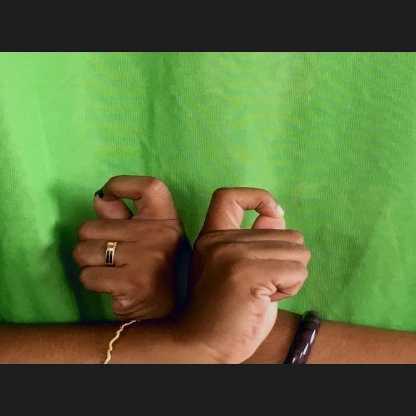
Mudra: Berunda